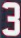
Number: 3